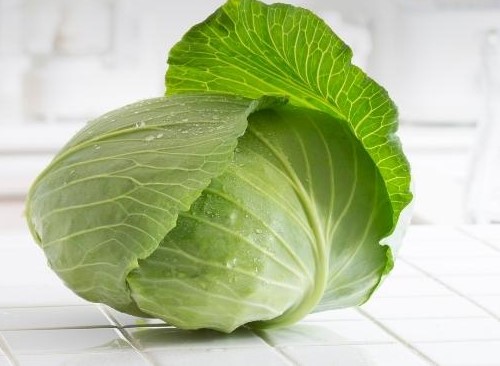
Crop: unknown
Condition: cabbage